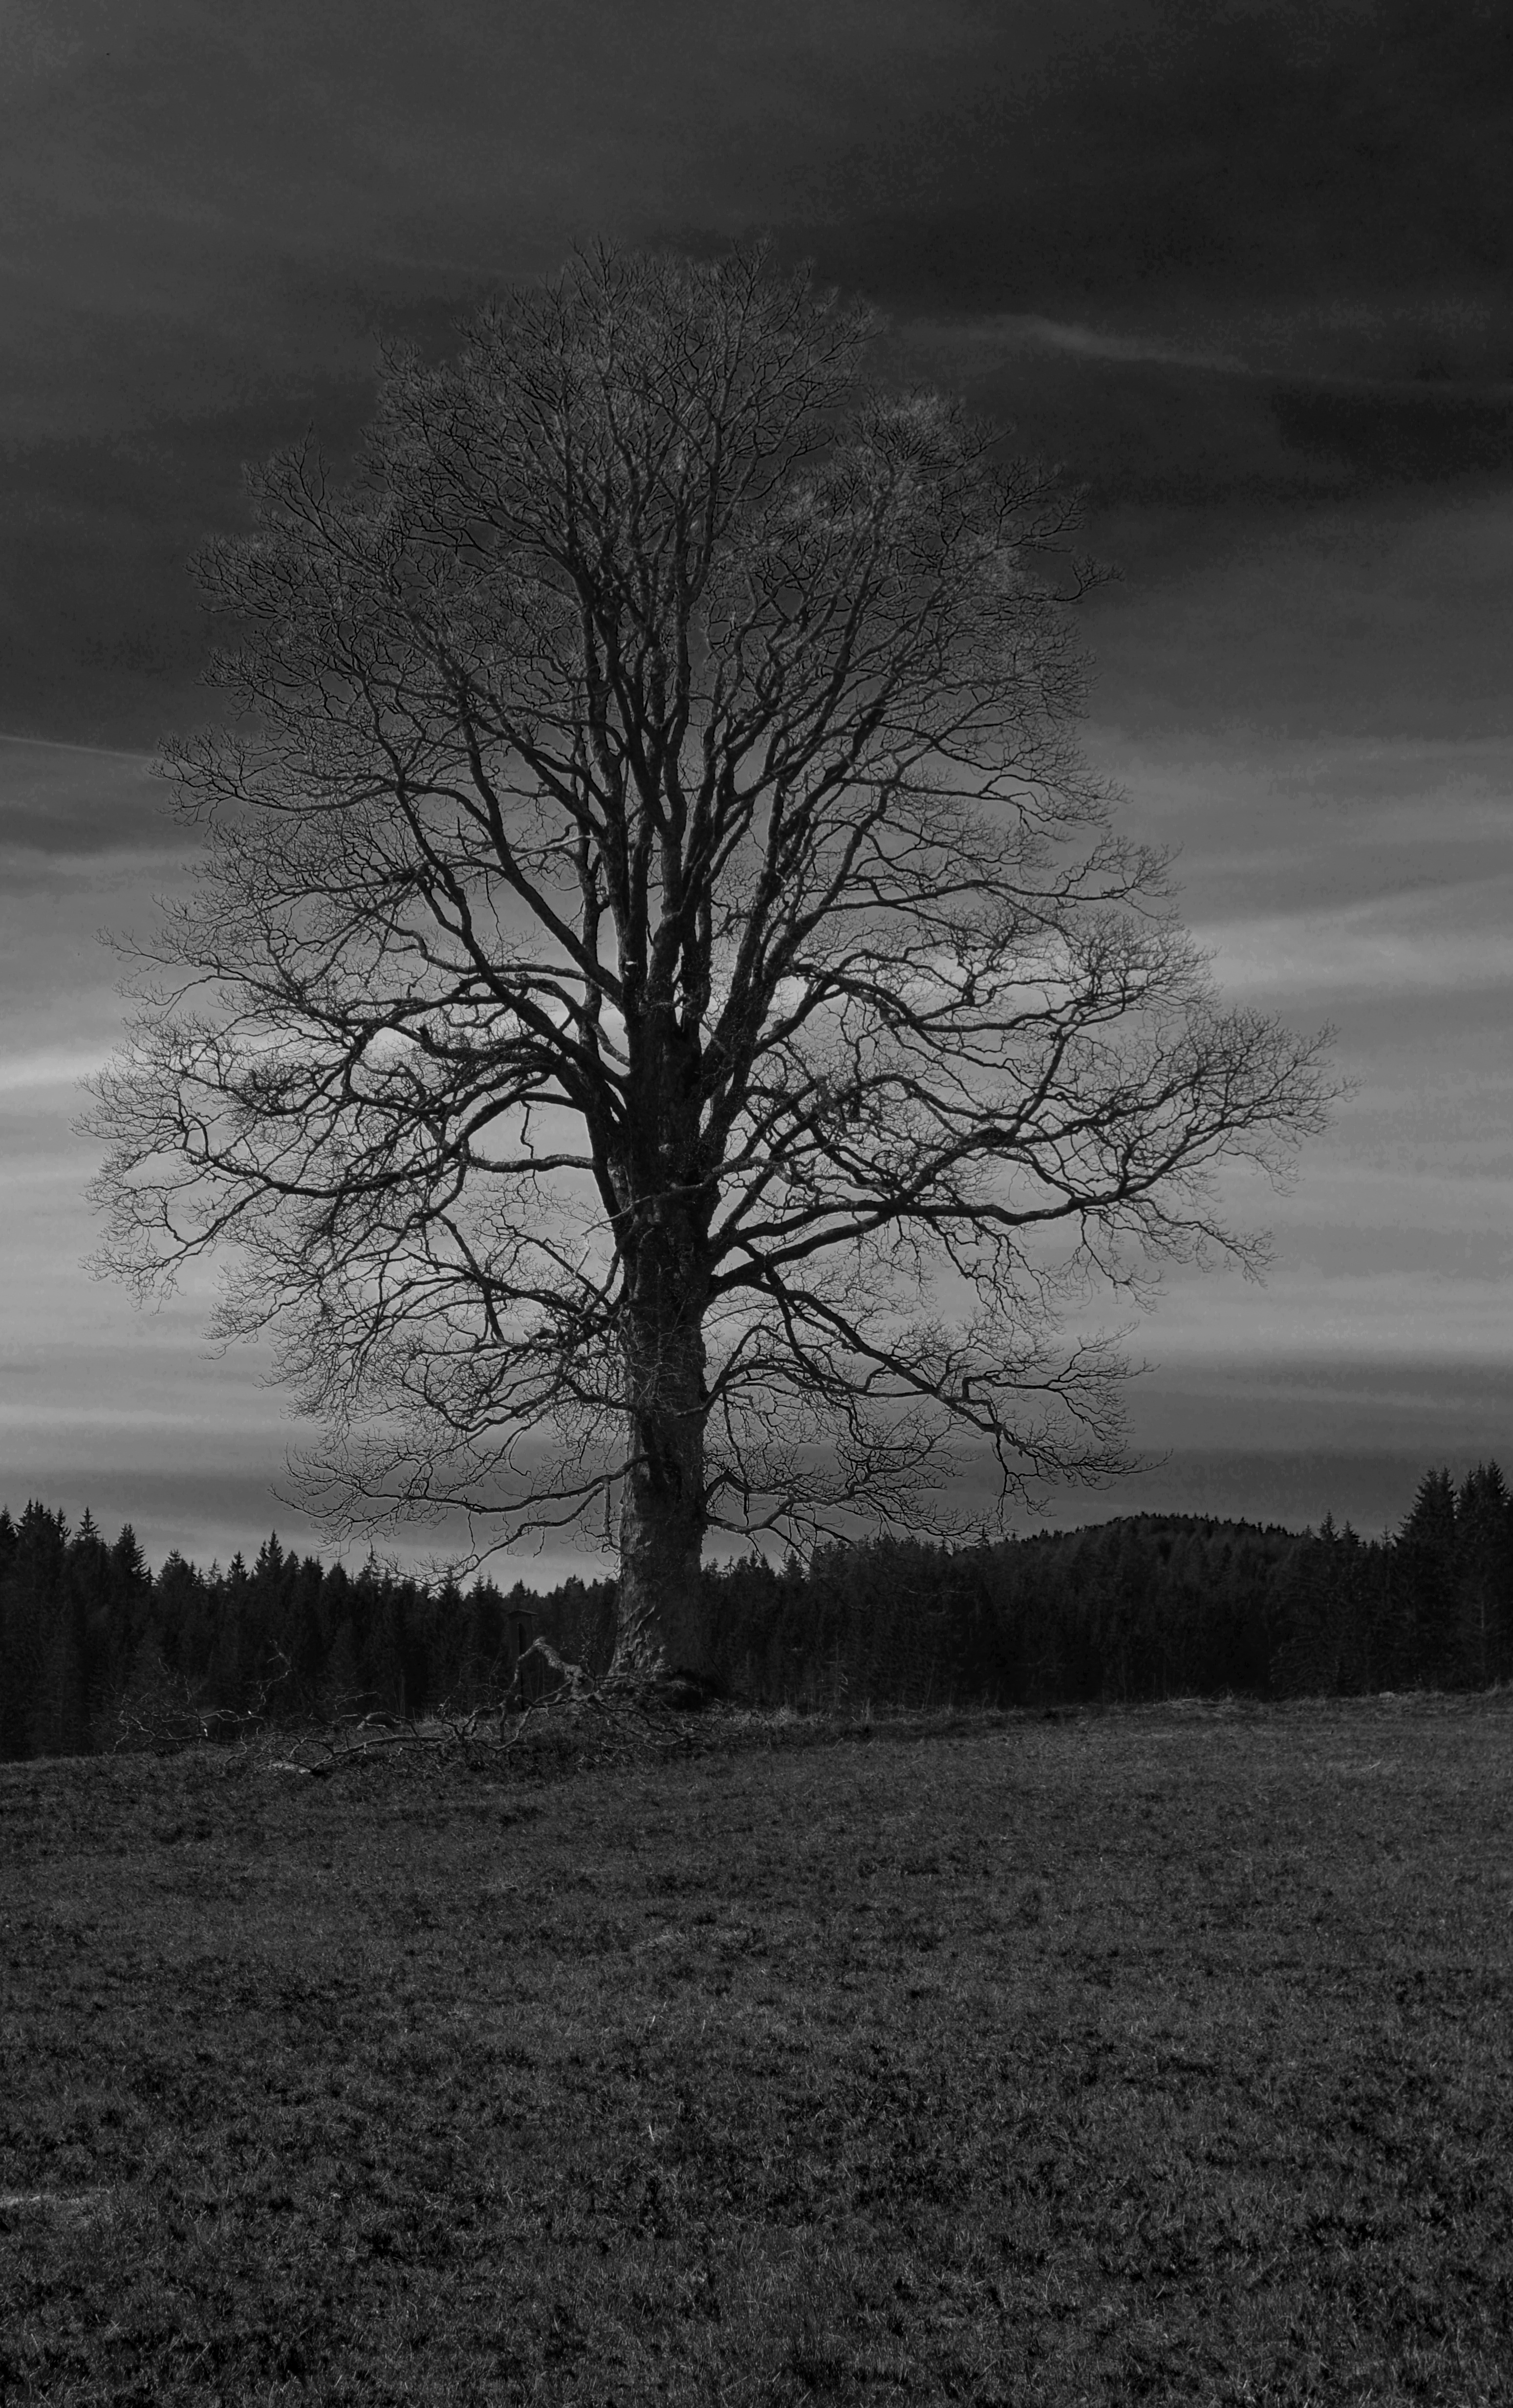
landscape, tree, nature, grass, horizon, branch, cloud, black and white, plant, sky, sunrise, sunset, mist, morning, leaf, dawn, atmosphere, dusk, evening, darkness, black, monochrome, monochrome photography, atmospheric phenomenon, woody plant